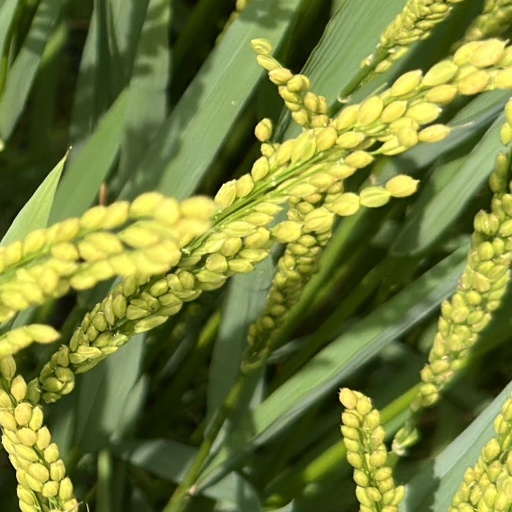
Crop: rice